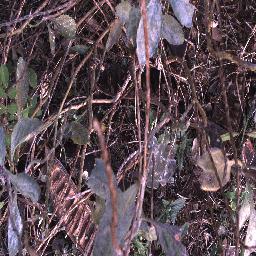
Label: snake_weed